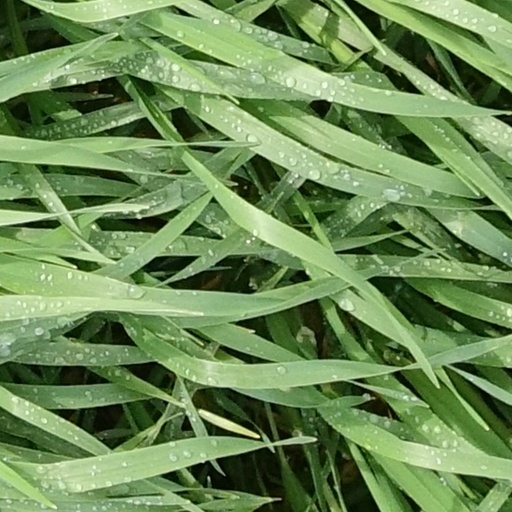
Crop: wheat